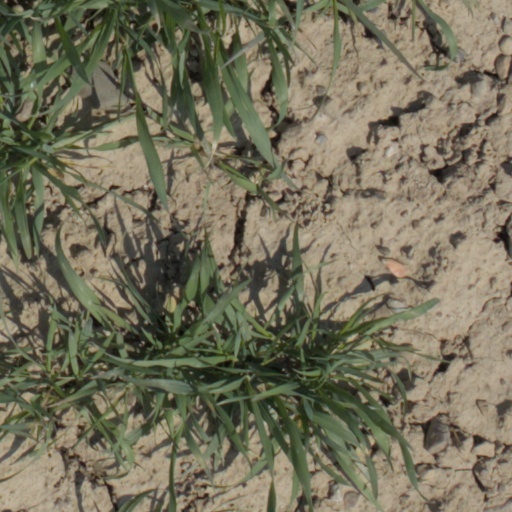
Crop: wheat